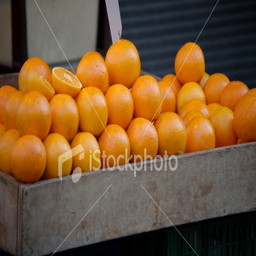
Label: Orange